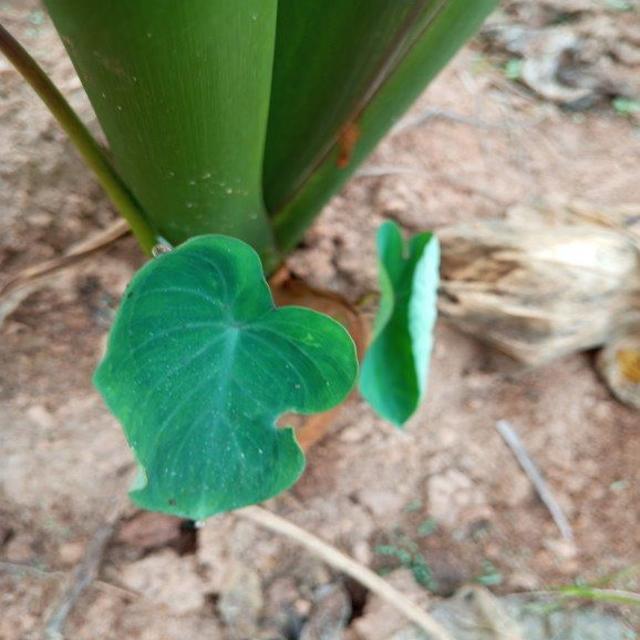
Label: Healthy